Lancy

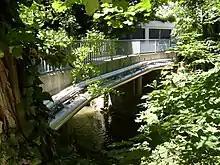
Bridge and river in Lancy

Lancy has an area, , of . Of this area, or 5.2% is used for agricultural purposes, while or 6.5% is forested. Of the rest of the land, or 89.3% is settled (buildings or roads), or 0.4% is either rivers or lakes.